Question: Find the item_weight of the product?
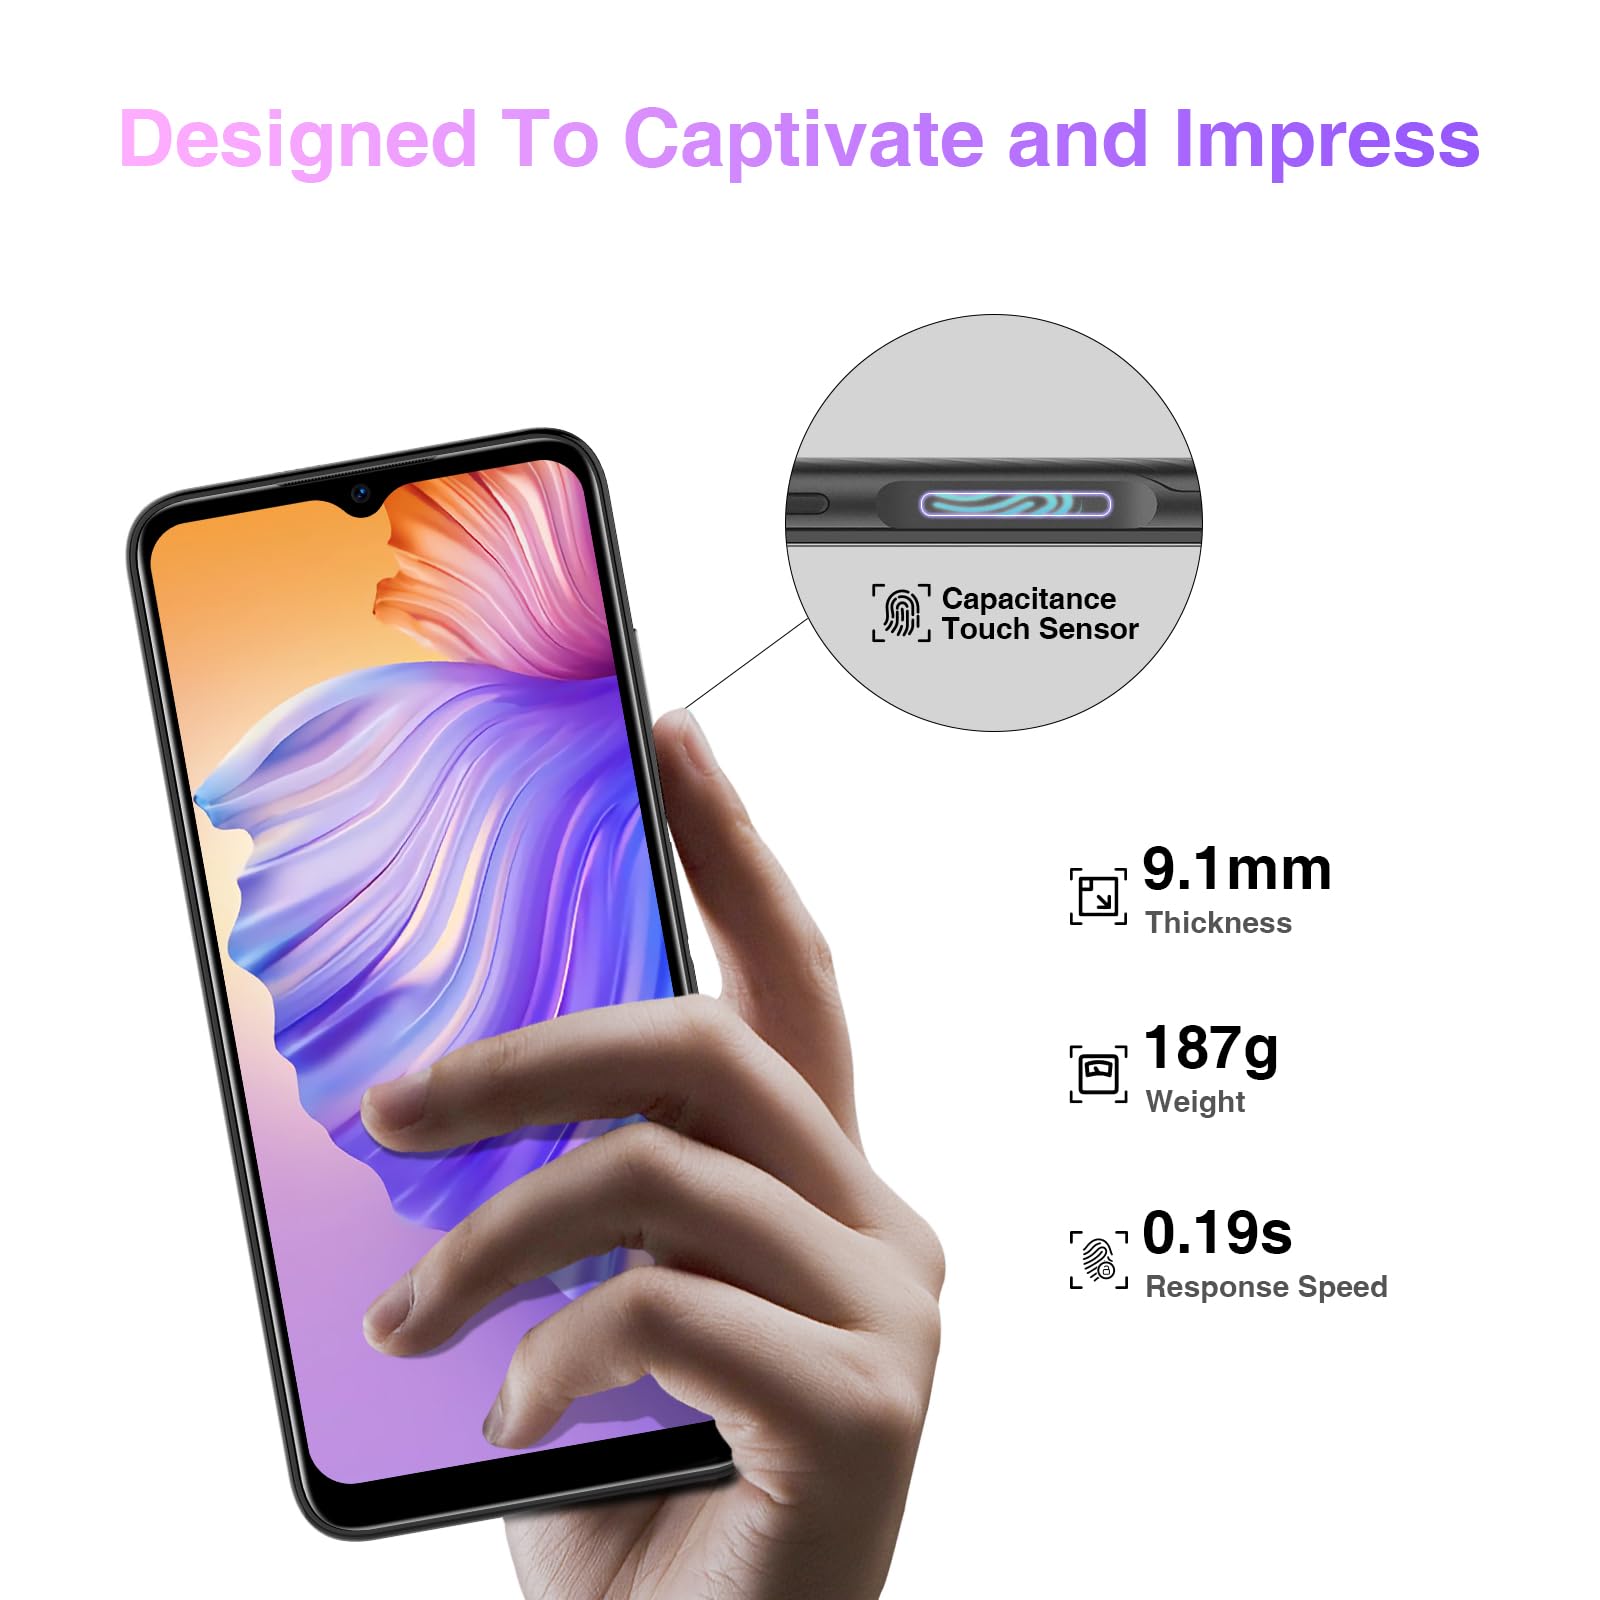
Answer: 187.0 gram